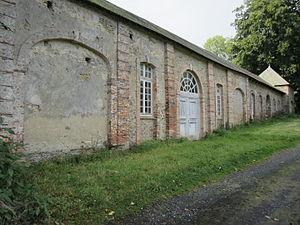
Château de fr:Carantilly This building is indexed in the Base Mérimée, a database of architectural heritage maintained by the French Ministry of Culture,
Le château de Carantilly est un édifice situé à Carantilly, en France.
Carantilly est une commune française, située dans le département de la Manche en région Normandie, peuplée de 638 habitants.